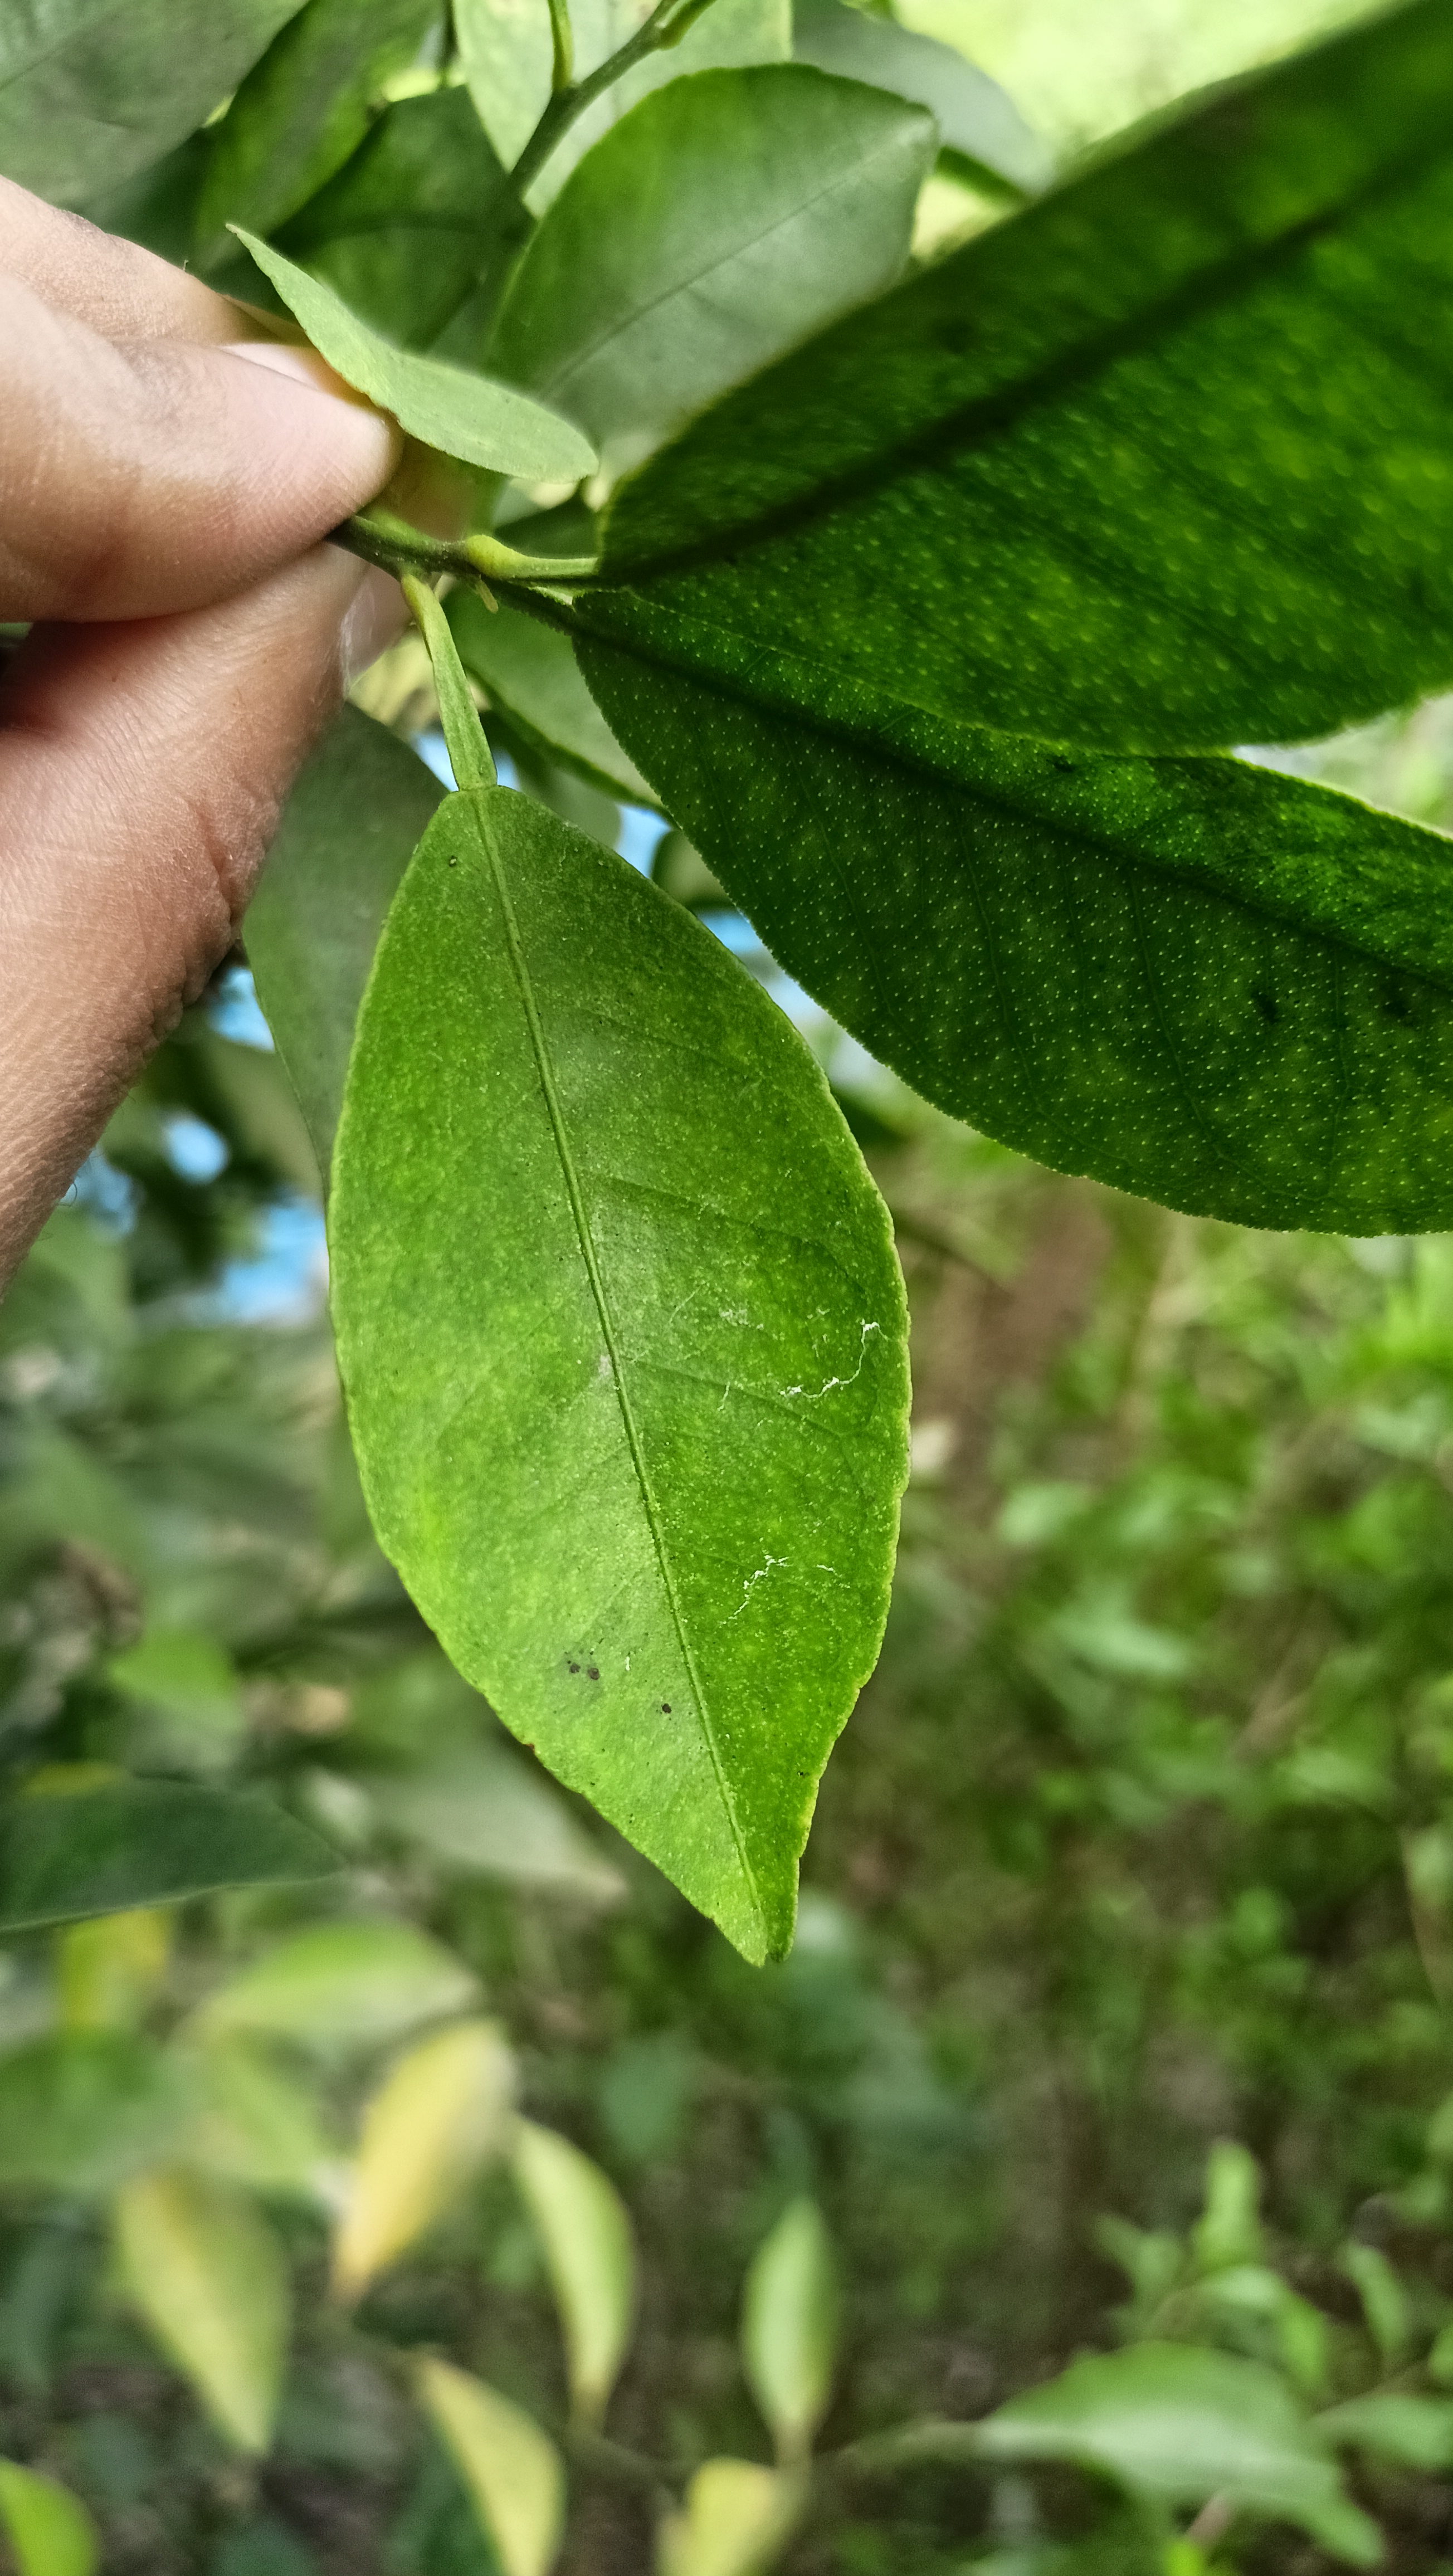
Mandarin leaf variety: China Mishti